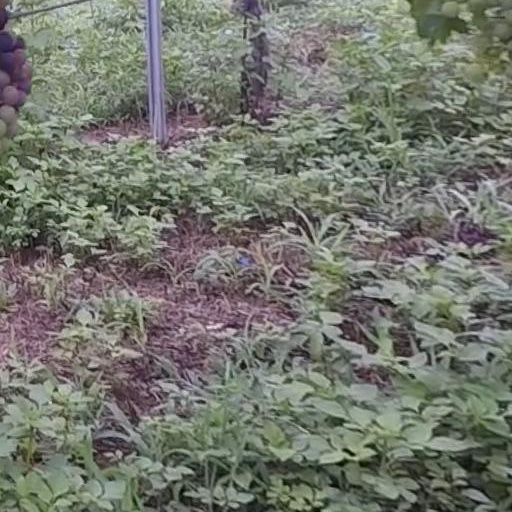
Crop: grape